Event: Nepal Earthquake
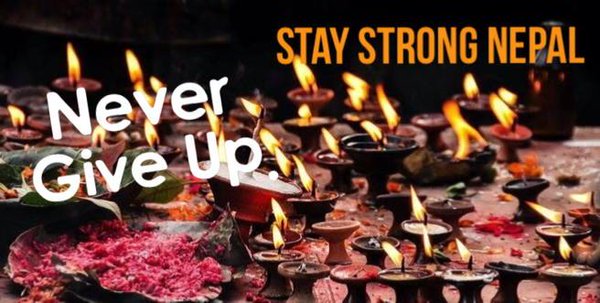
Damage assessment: no_damage